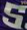
Number: 5